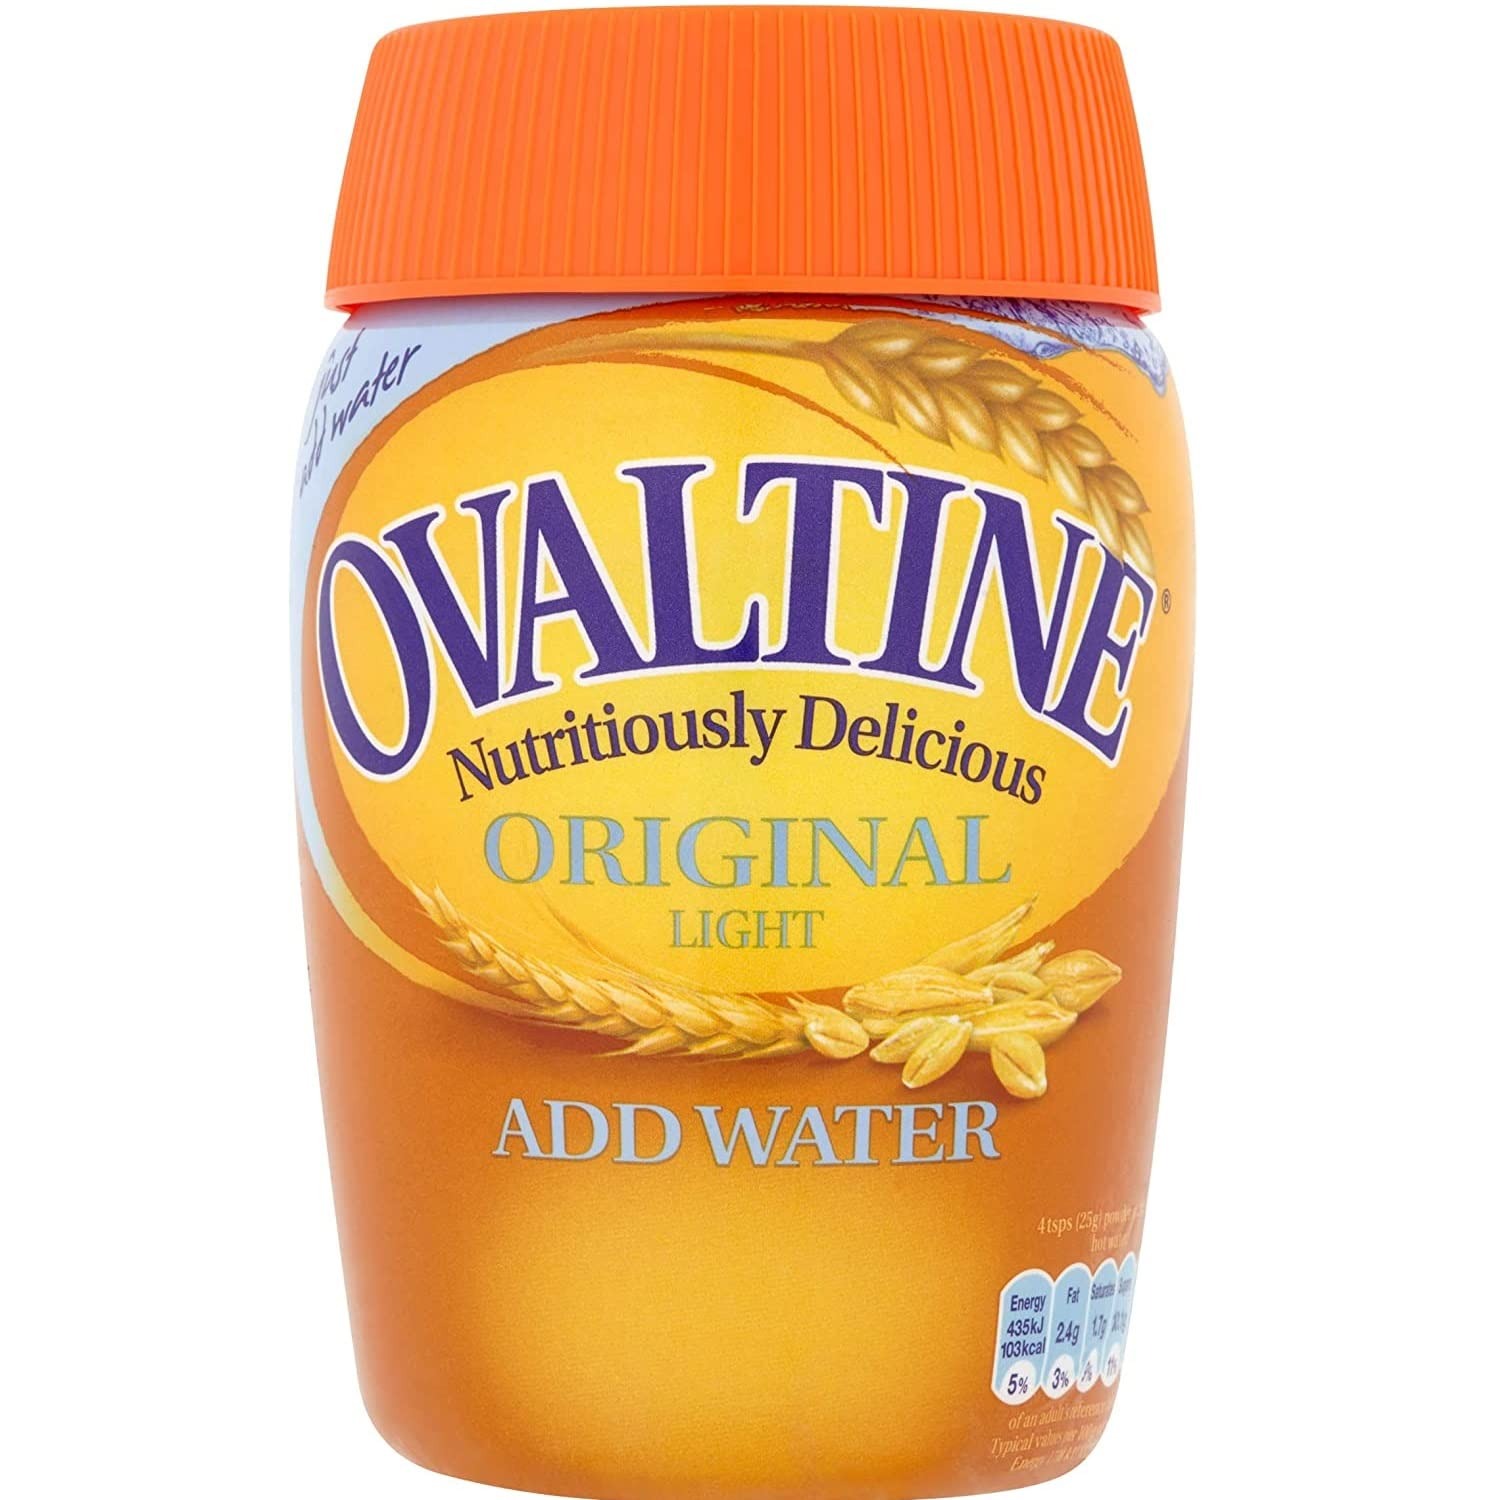
Item Name: Ovaltine Original Light Add Water 300G
Product Description: Ovaltine Original Light Add Water 300G
Value: 10.58
Unit: Ounce

Price: 15.99